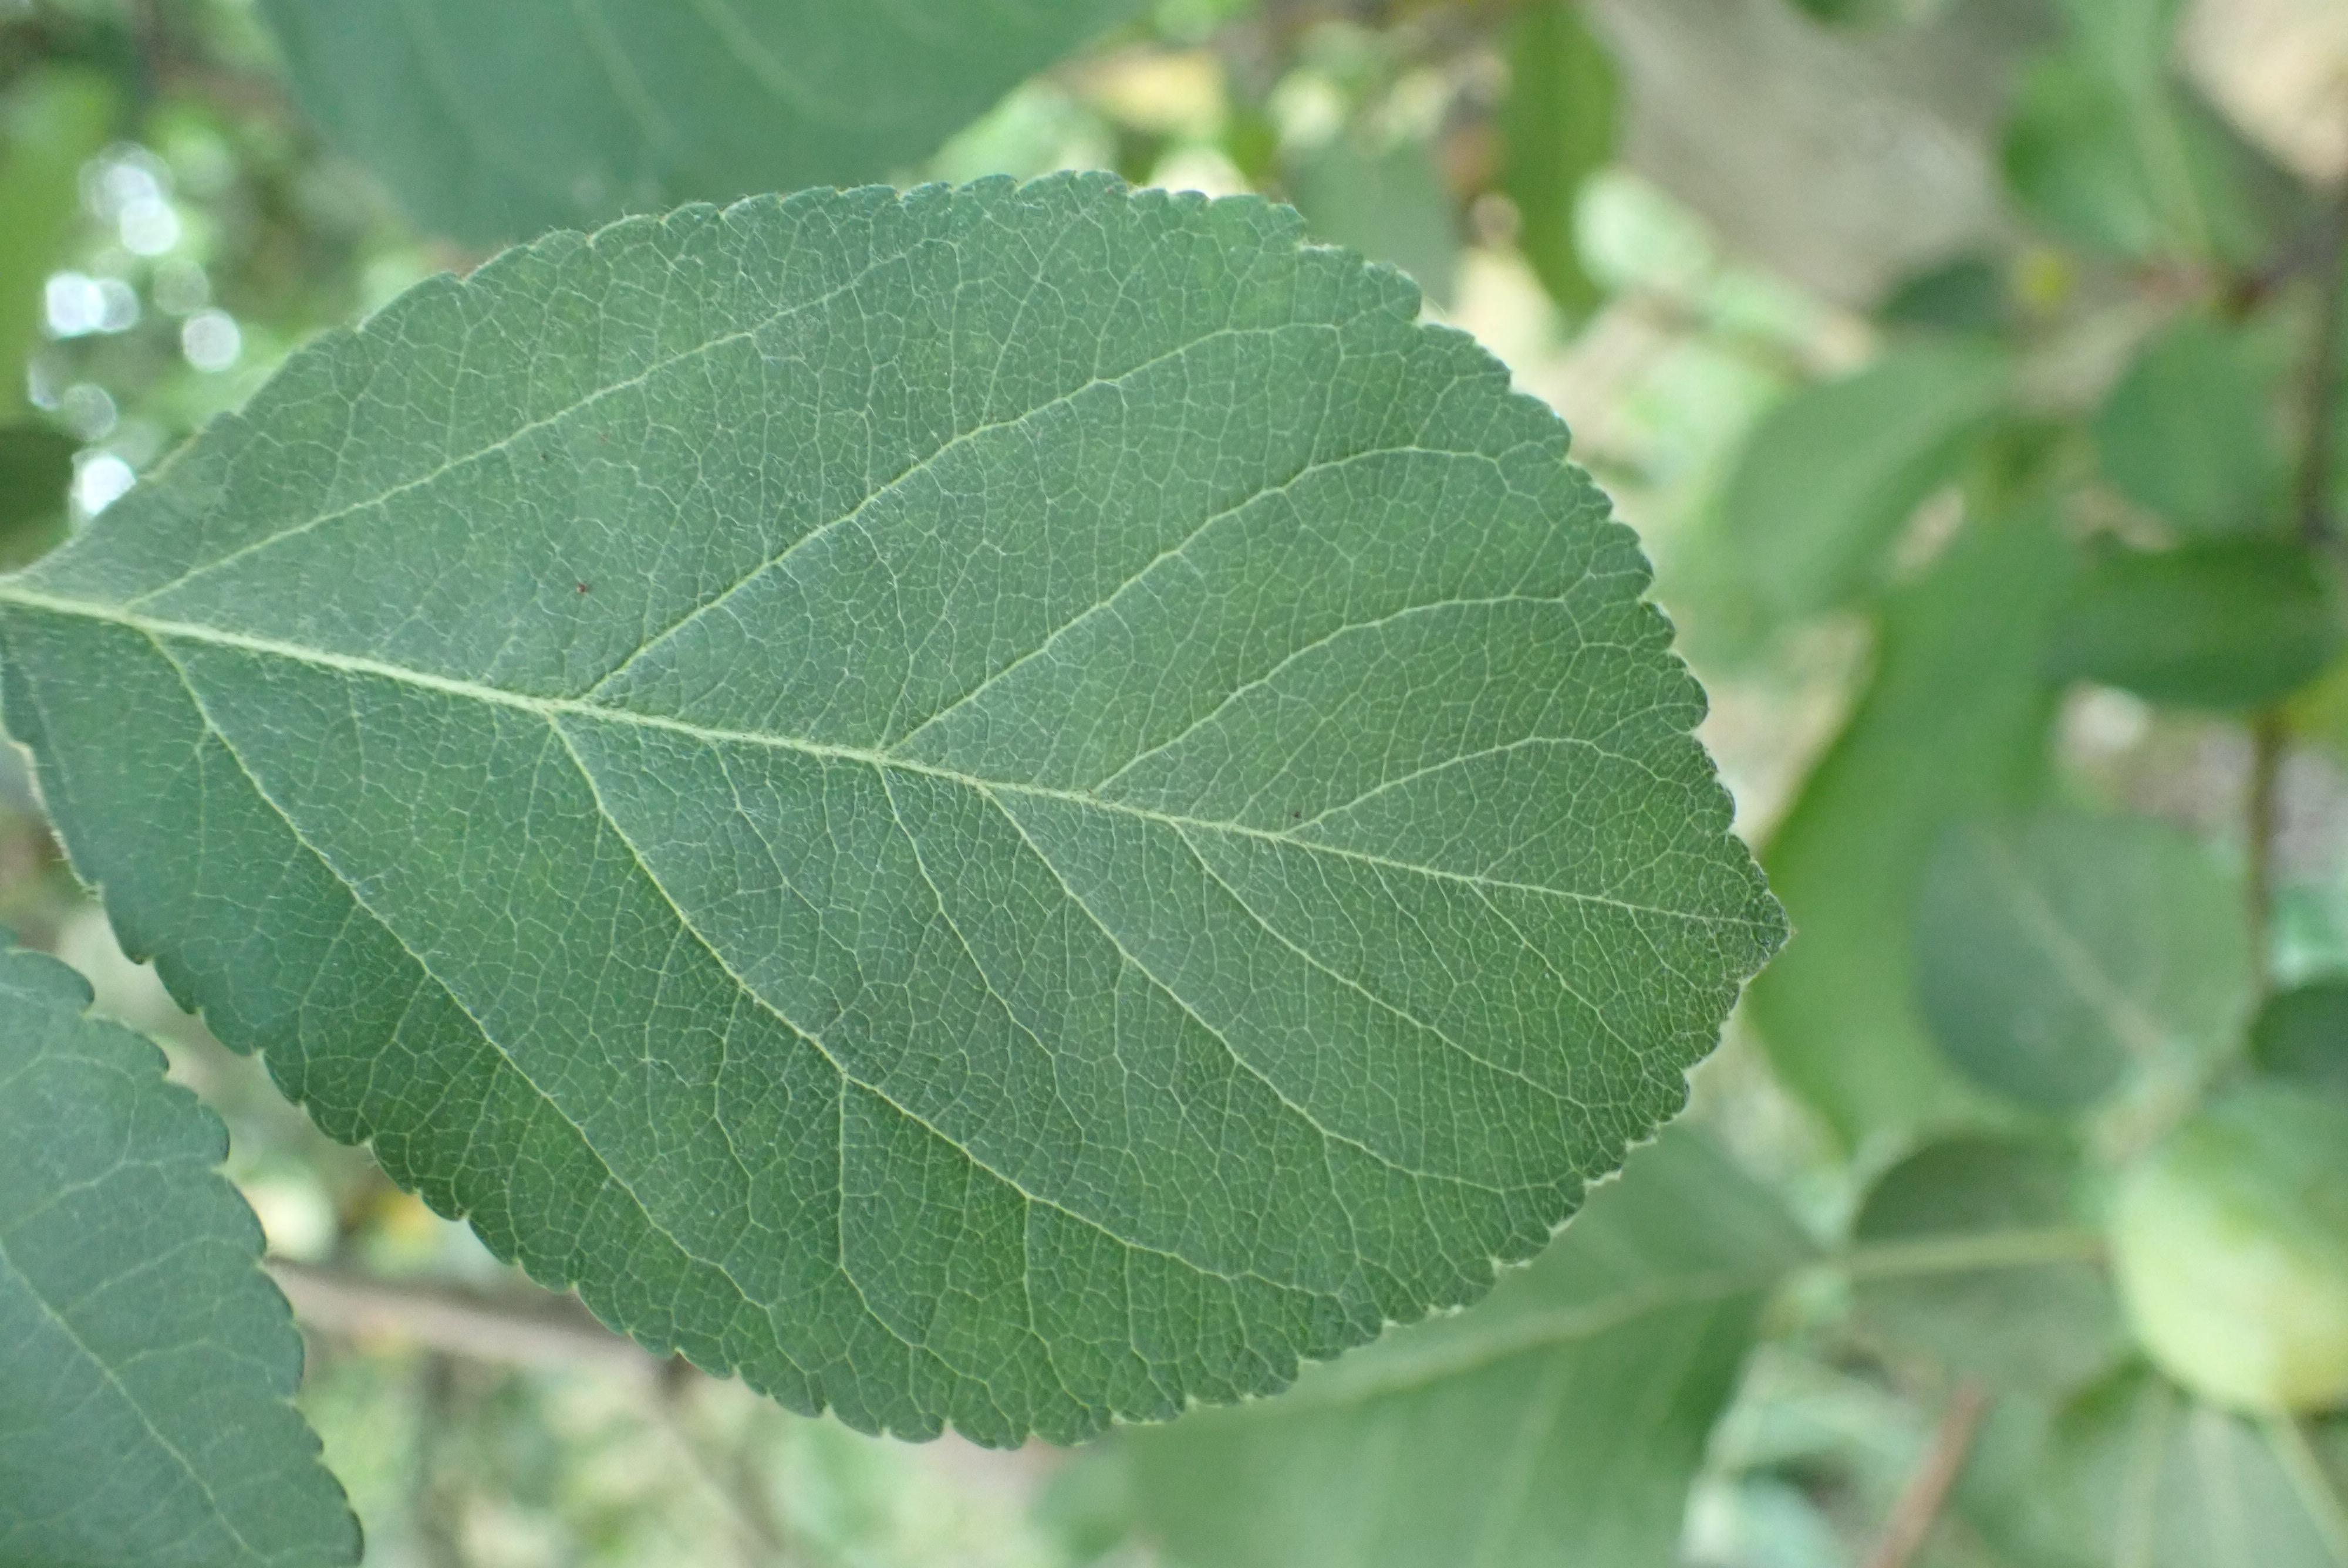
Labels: healthy